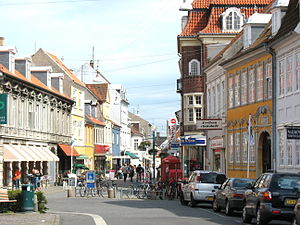
Fredede bygninger i Lolland Kommune
Et vue mod gågaden ""Søndergade"" i Nakskov på Lolland.
Denne liste over fredede bygninger i Lolland Kommune viser alle fredede bygninger i Lolland Kommune, bortset fra kirker. Listen bygger på data fra Kulturarvsstyrelsen.